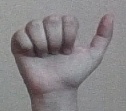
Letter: dhad